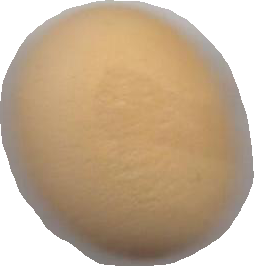
Variety: Grobogan